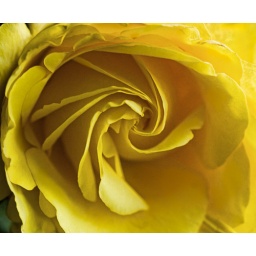
Walking around my house in the morning, I noticed the geometry of the center of one rose in particular.